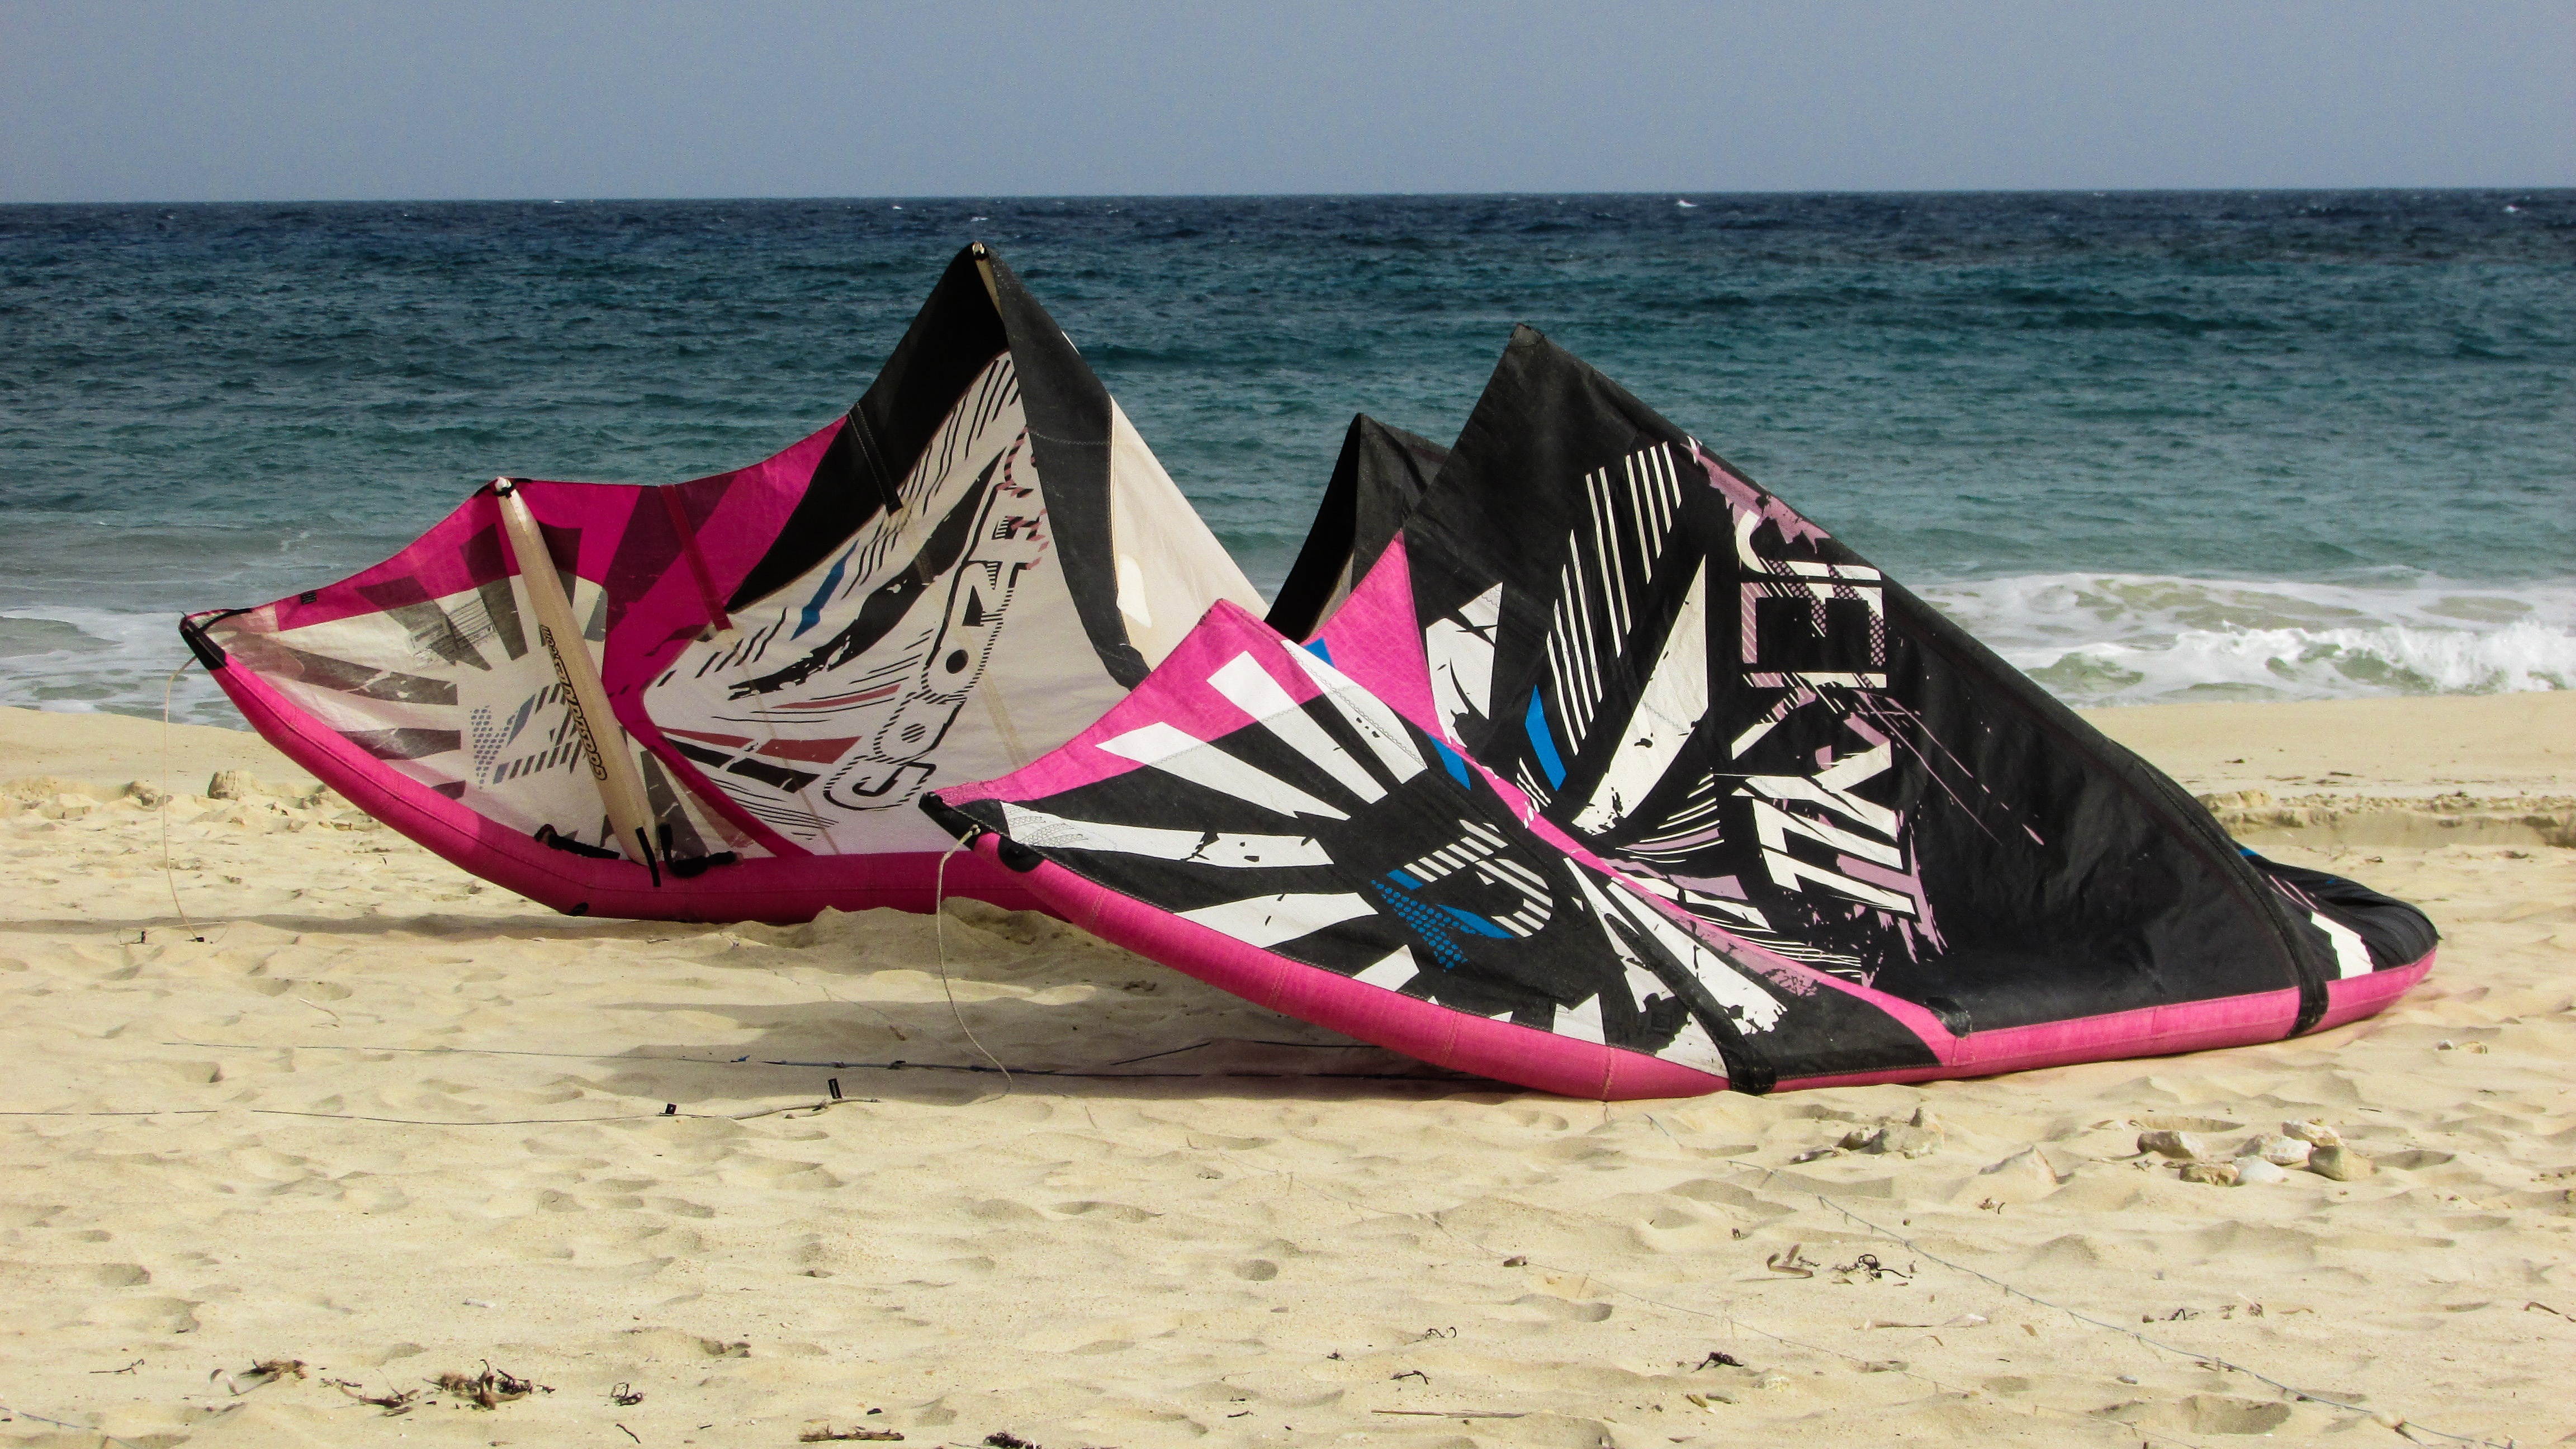
beach, sea, sand, sport, wave, surfing, equipment, surfboard, extreme, leisure, toy, activity, sports, cyprus, ayia napa, makronissos, water sport, kite surf, boardsport, surfing equipment and supplies, kite sports